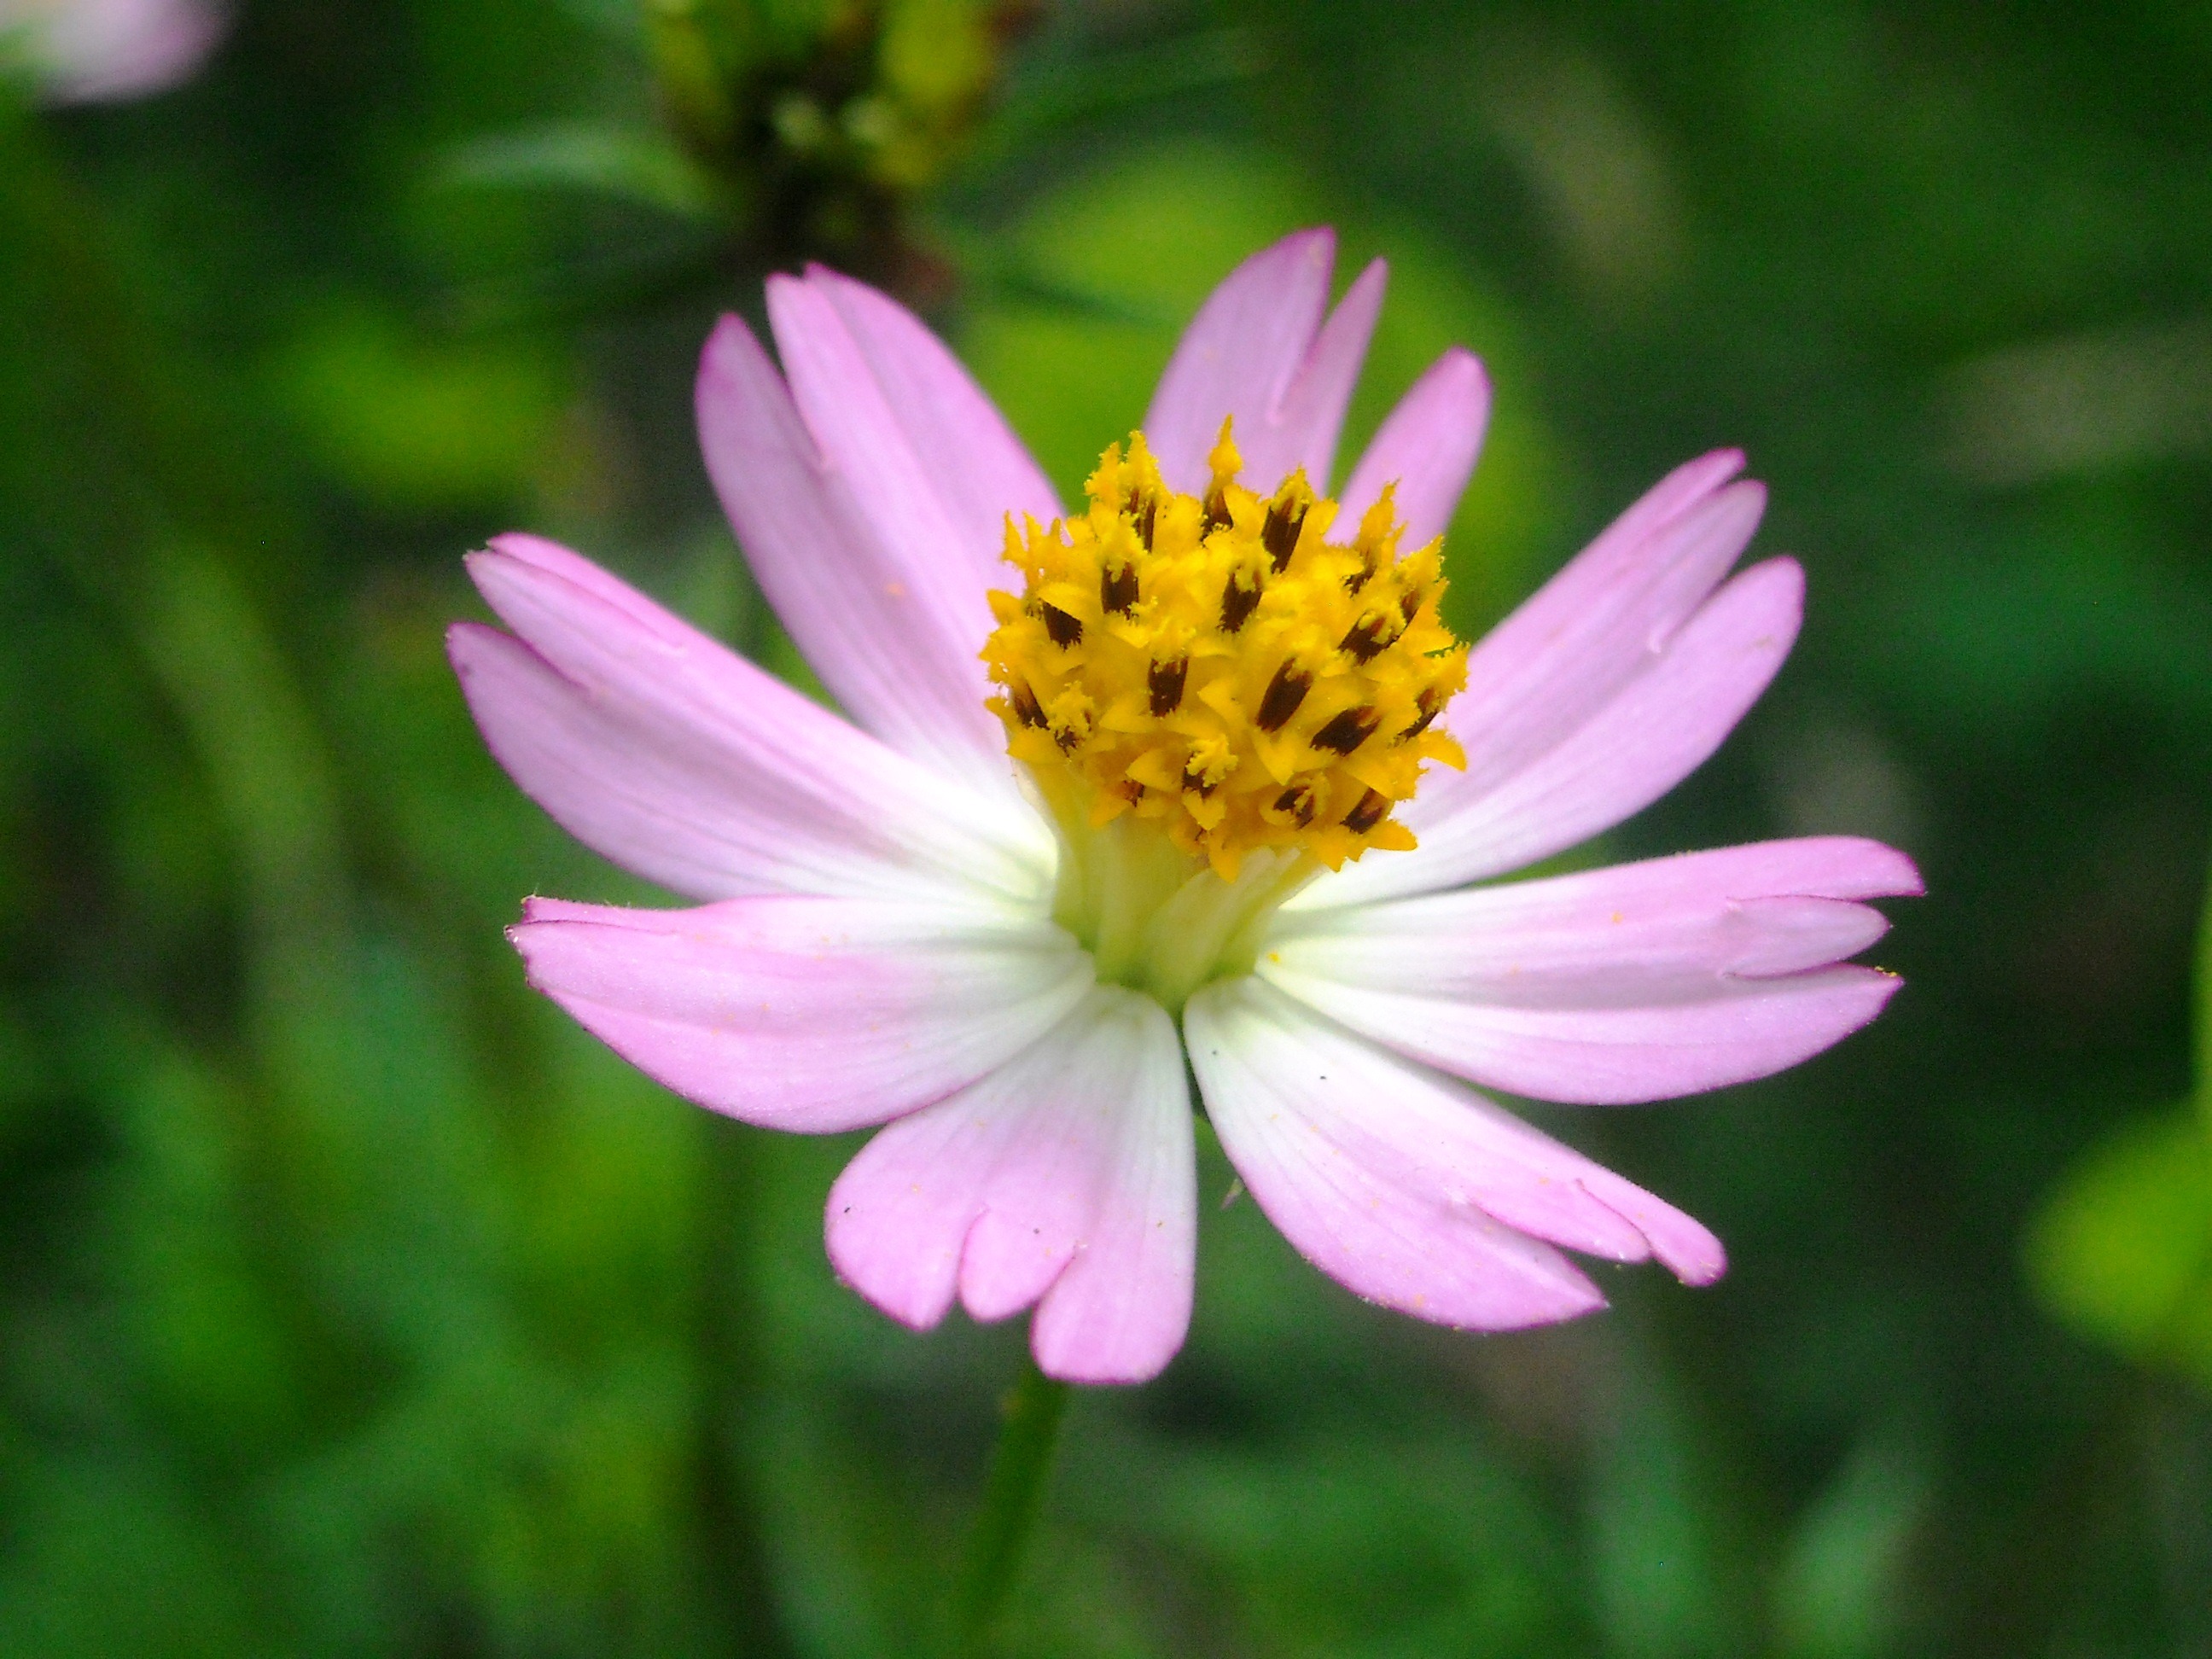
blossom, plant, meadow, flower, petal, daisy, botany, yellow, pink, flora, wildflower, flowers, pistil, nectar, marigolds, macro photography, flowering plant, daisy family, oxeye daisy, annual plant, land plant, garden cosmos